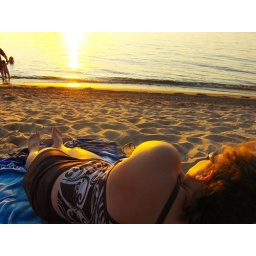
labor day weekend at the lake house in bridgman, michigan with 17 of our closest friends :D